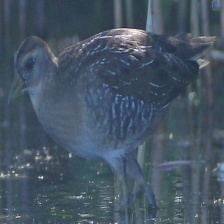
Species: SORA
Scientific name: PORZANA CAROLINA
ImageNet parent category: european_gallinule